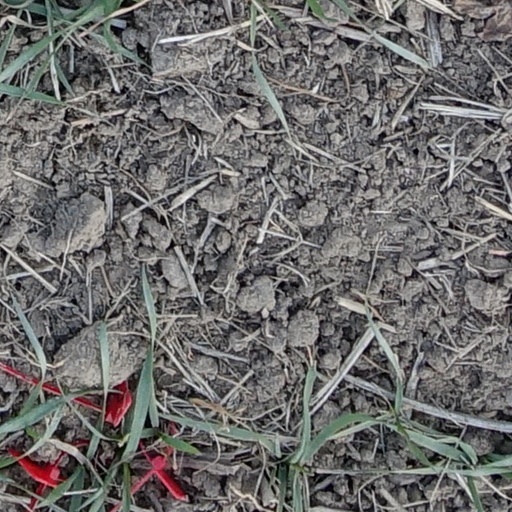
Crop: wheat